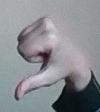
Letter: waw